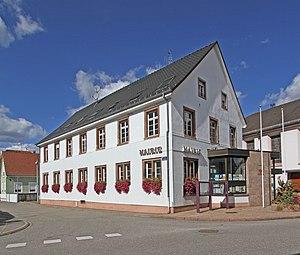
Mairie de Rohrwiller.